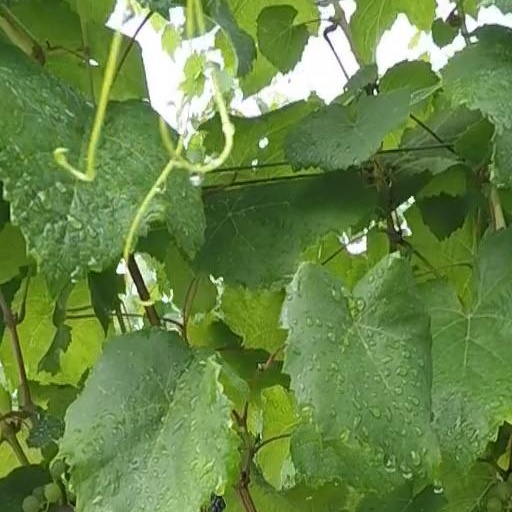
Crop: grape